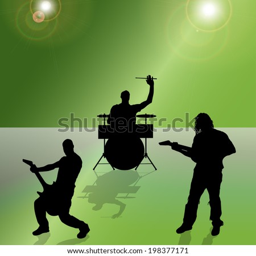
vector silhouette of the band on a colored background .